List of birds of Guatemala

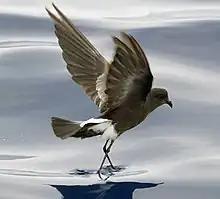
Wilson's storm-petrel

Order: ProcellariiformesFamily: Oceanitidae